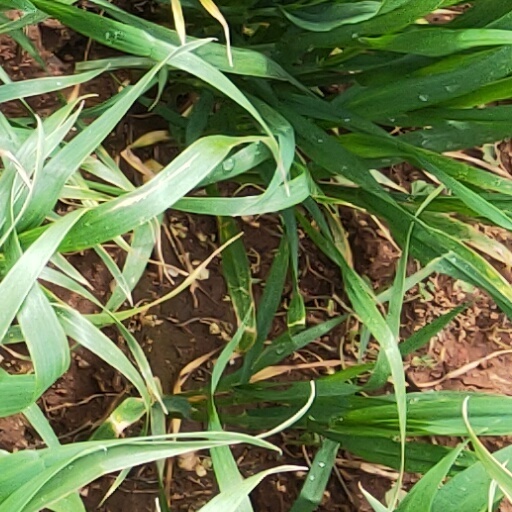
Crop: wheat